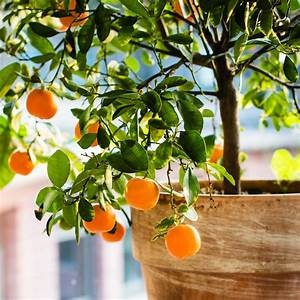
Label: mandarine